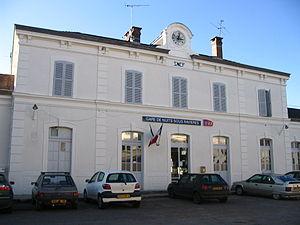
La gare ferroviaire de Nuits, Yonne, France.
La gare de Nuits-sous-Ravières est une gare ferroviaire française de la ligne de Paris-Lyon à Marseille-Saint-Charles, située sur le territoire de la commune de Nuits, au bourg de Nuits-sur-Armançon à moins de 2 km de celui de Ravières, dans le département de l'Yonne en région Bourgogne-Franche-Comté.